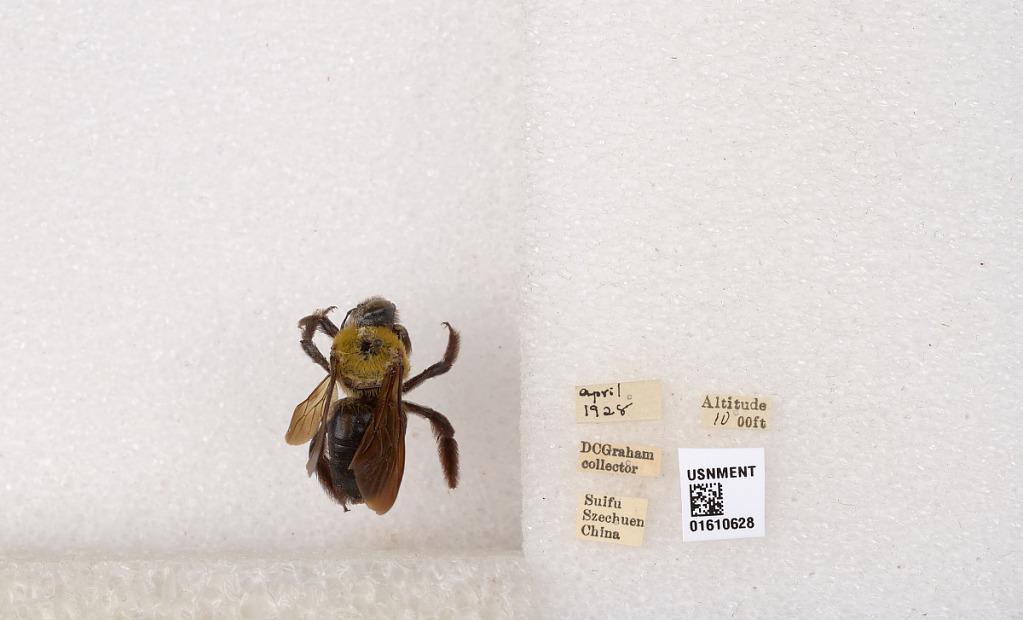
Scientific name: Xylocopa (Alloxylocopa) appendiculata appendiculata Smith
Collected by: D. Graham
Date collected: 1928-4-1
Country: China
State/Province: Sichuan
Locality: Suifu
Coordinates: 28.7706, 104.63